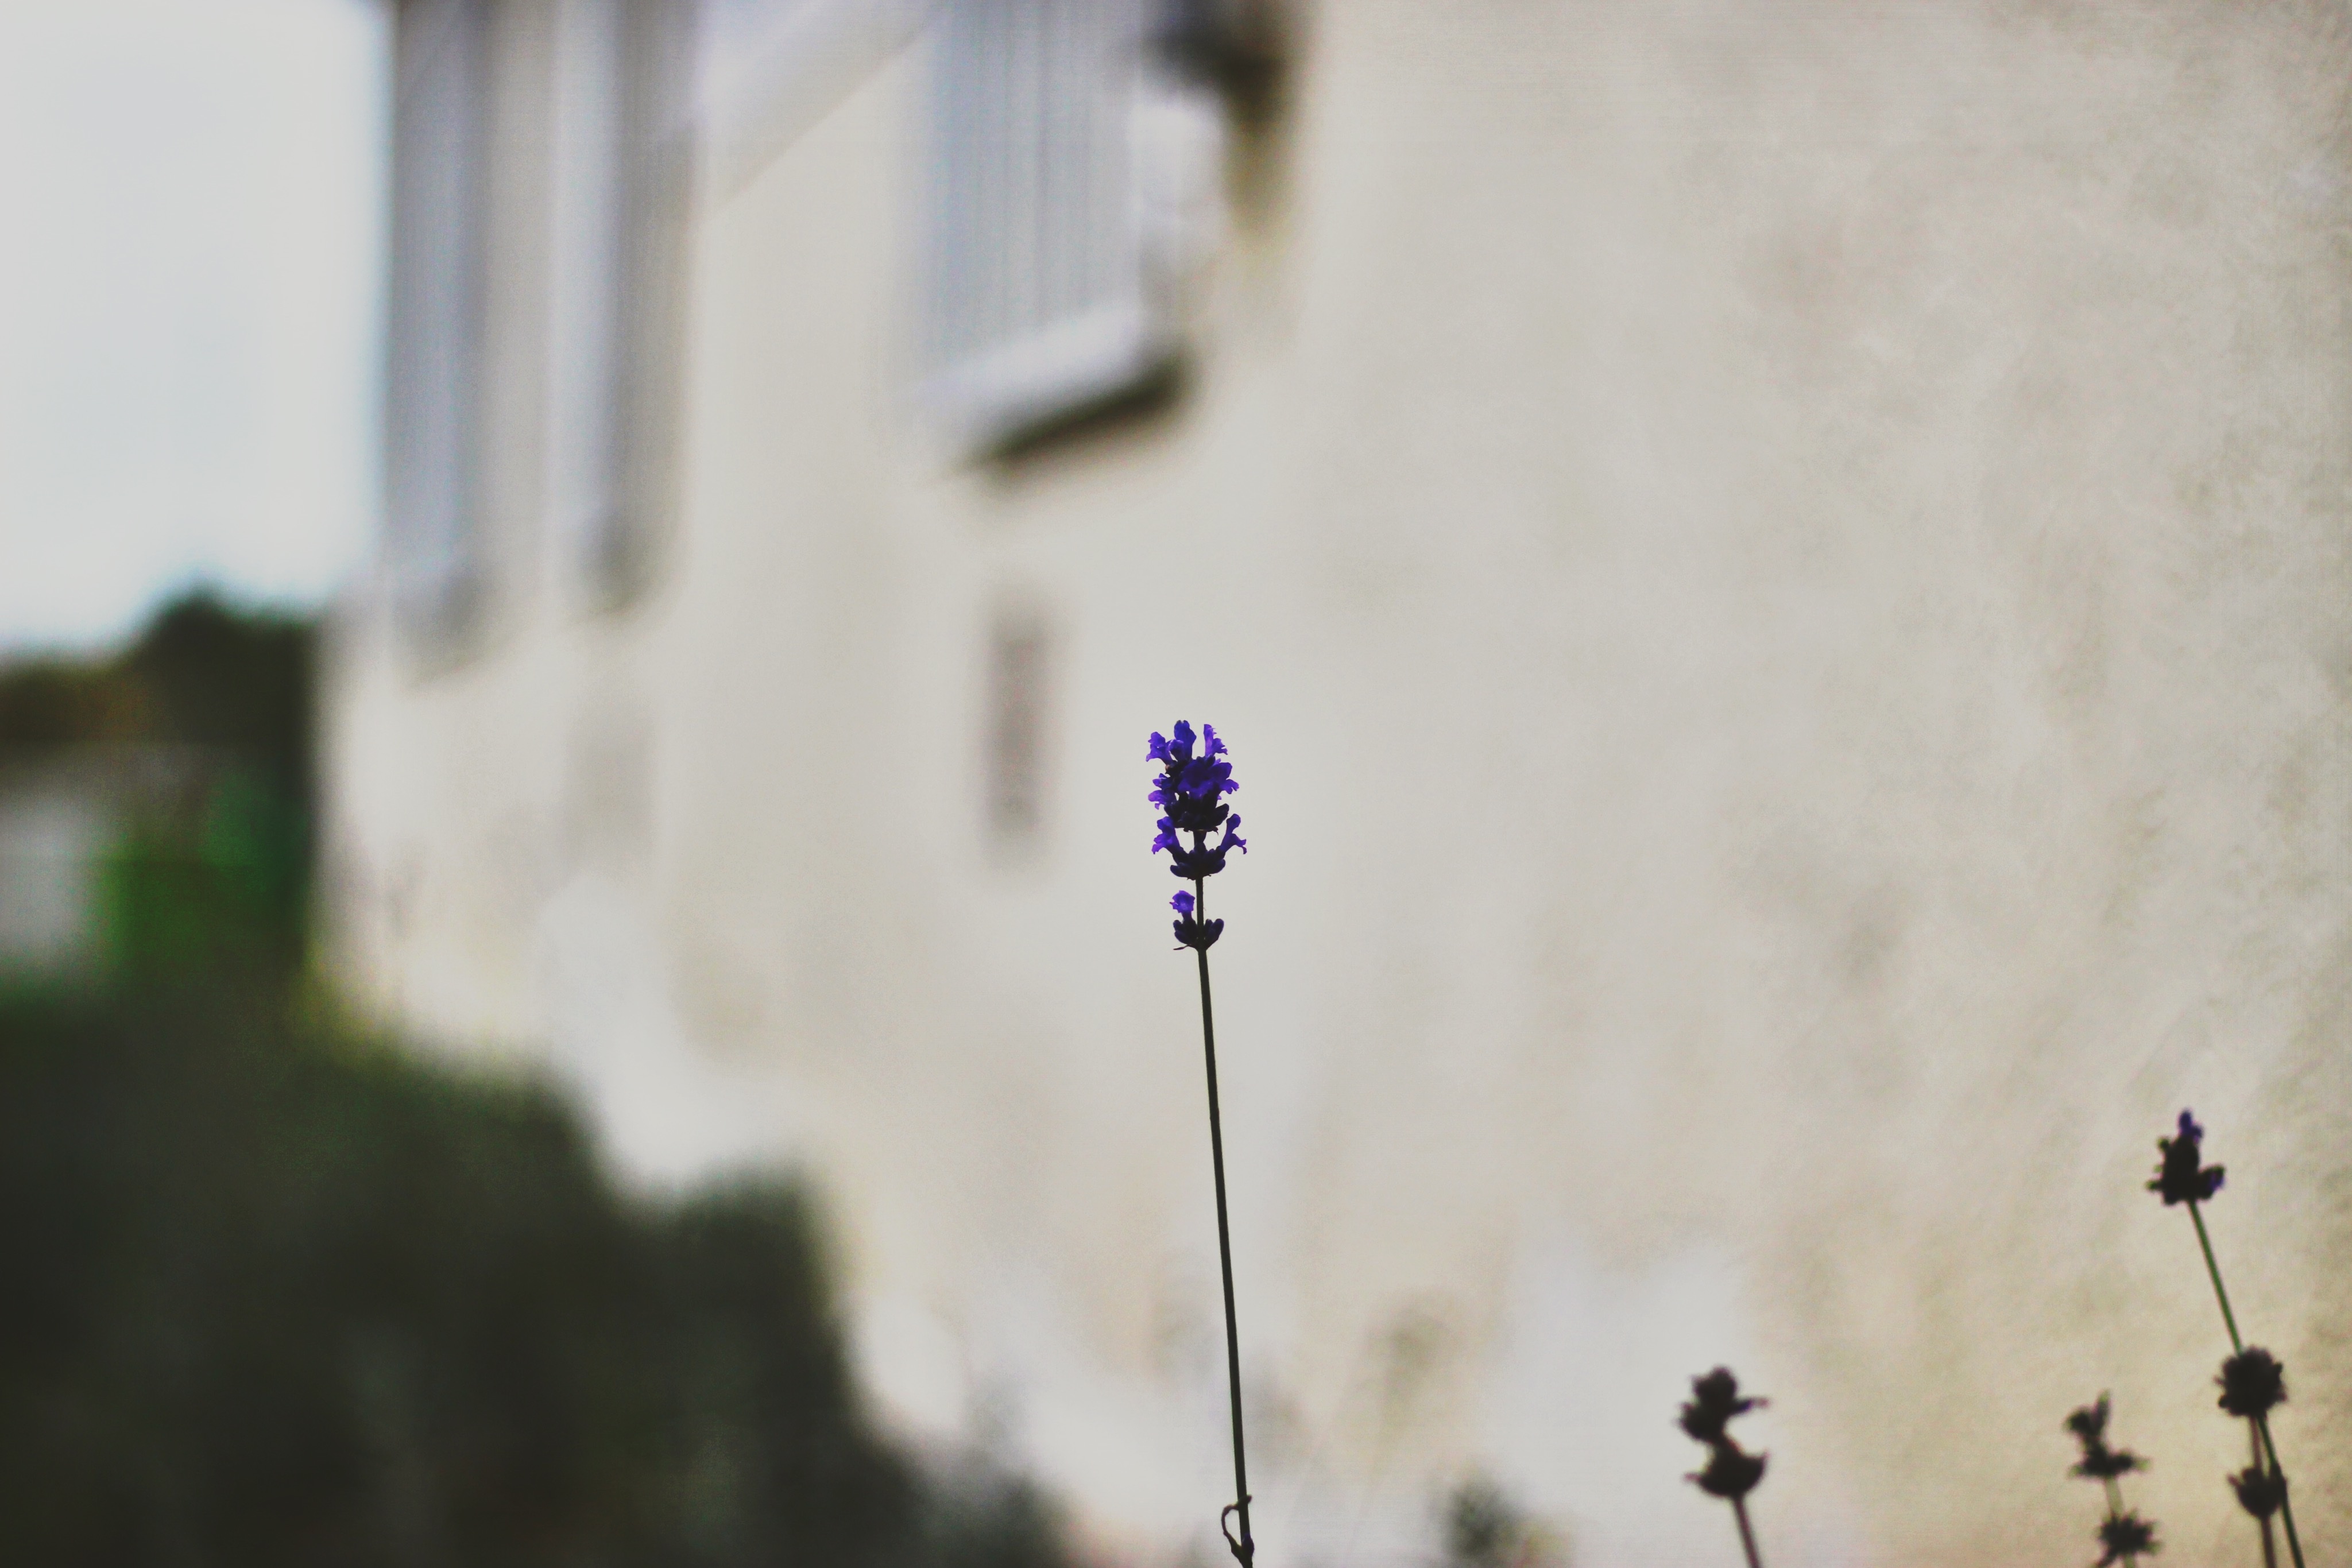
flower, color